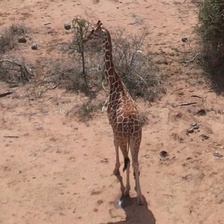
Pose orientation: back